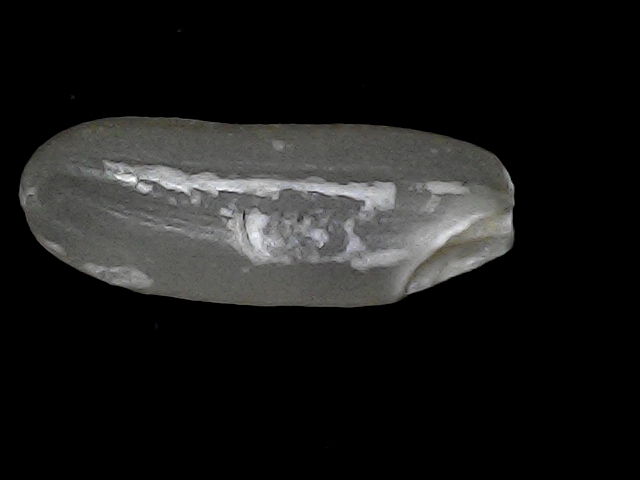
Rice variety: BD30